Delaware Mine

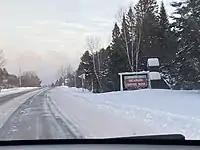
Sign along U.S. 41

The Delaware Mine is located off U.S. Highway 41, in Grant Township, Keweenaw County, south of Copper Harbor, Michigan and is a Keweenaw Heritage Site. The Delaware Copper Mine provides tours of one of the oldest copper mines in the Keweenaw, dating back to 1847. The mine had five shafts, with the deepest reaching . The mine is open June through October and offers guided and self-guided tours.